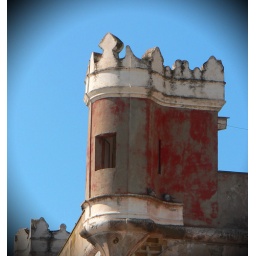
an old tower belonging to a building by the sea in Naples